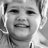
Emotion: happy